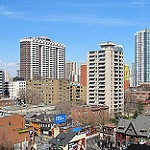
Scene: Outdoor